Antistatic (band)

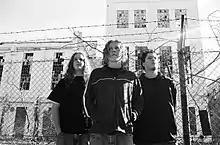

Antistatic was a three-piece hard rock/alternative band formed in late 2003 in Perth, Western Australia.